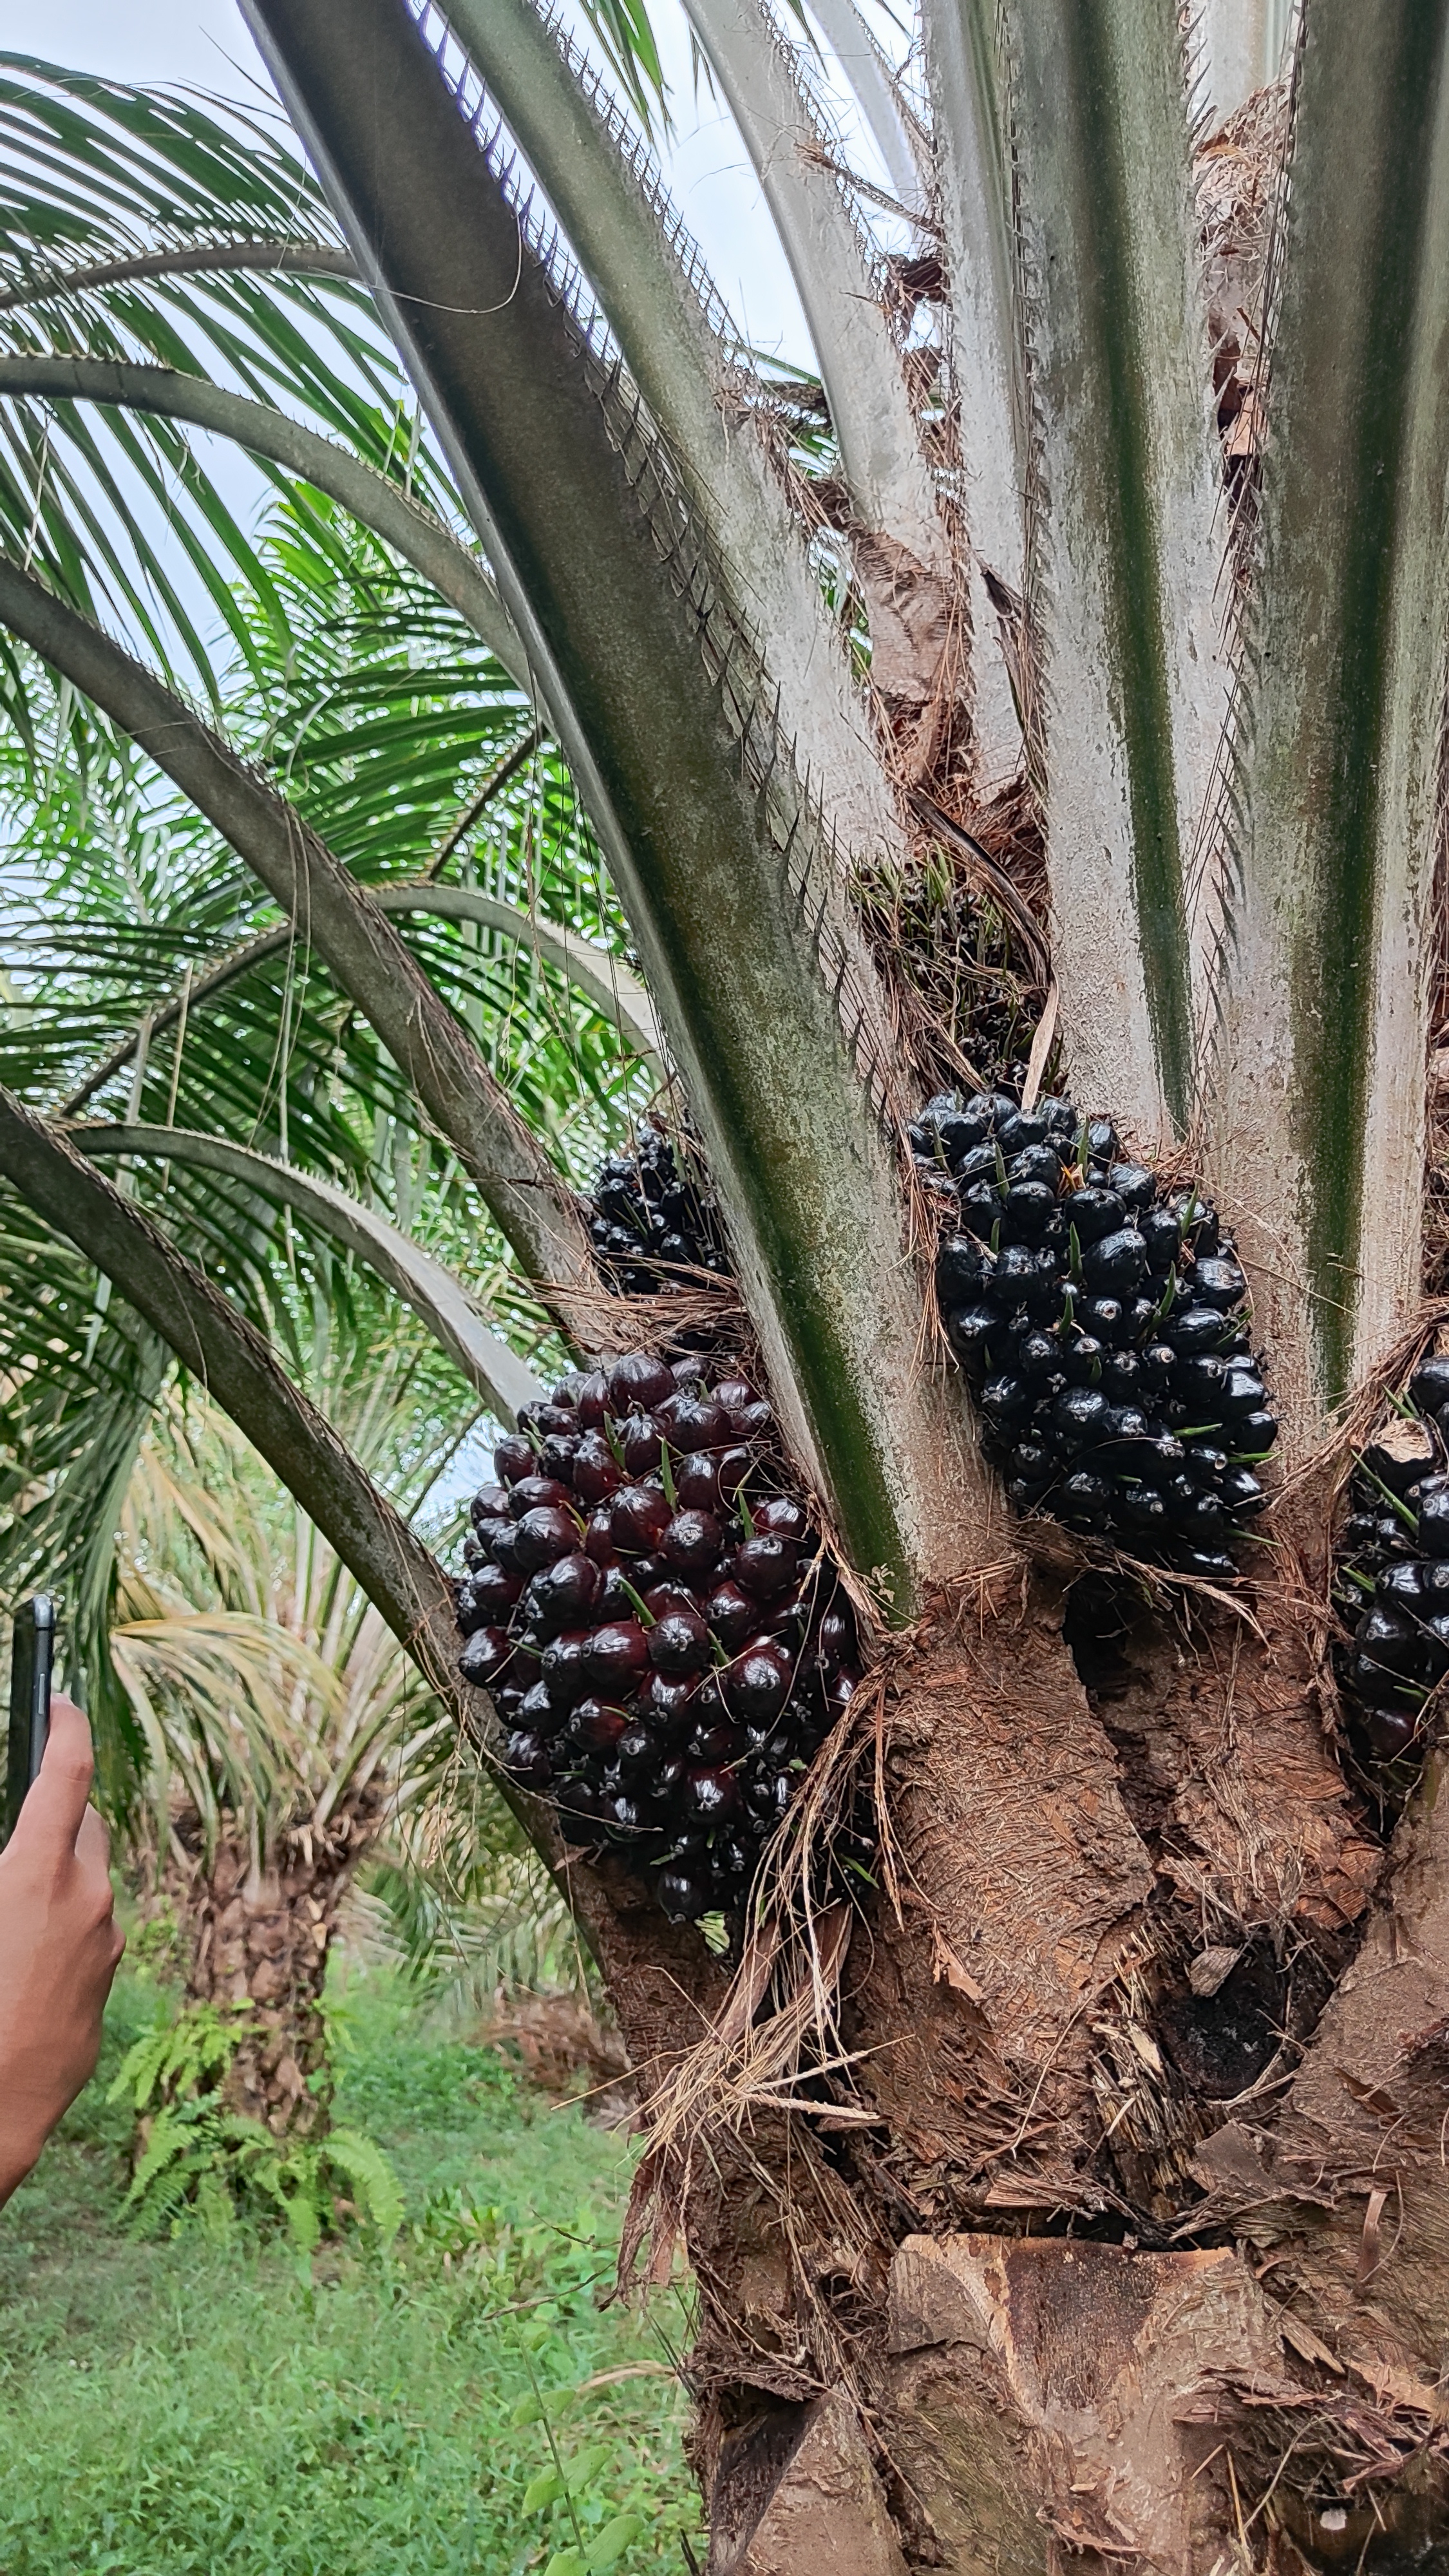
Ripeness: Unripe